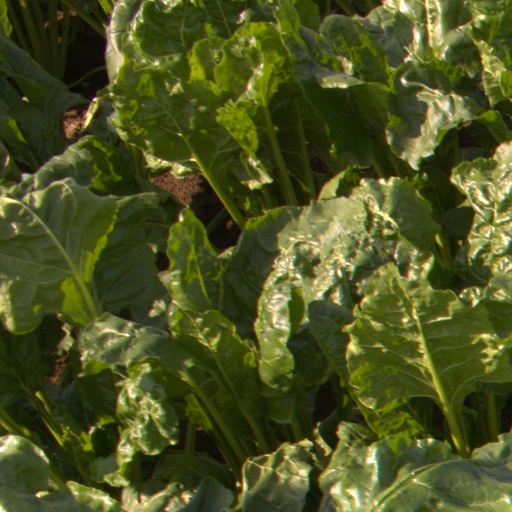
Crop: sugar beet